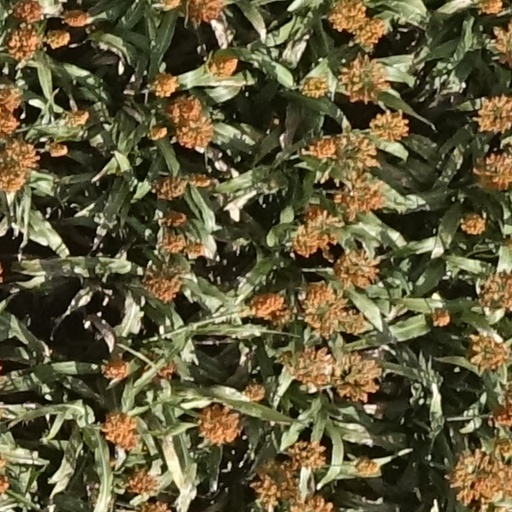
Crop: sorghum